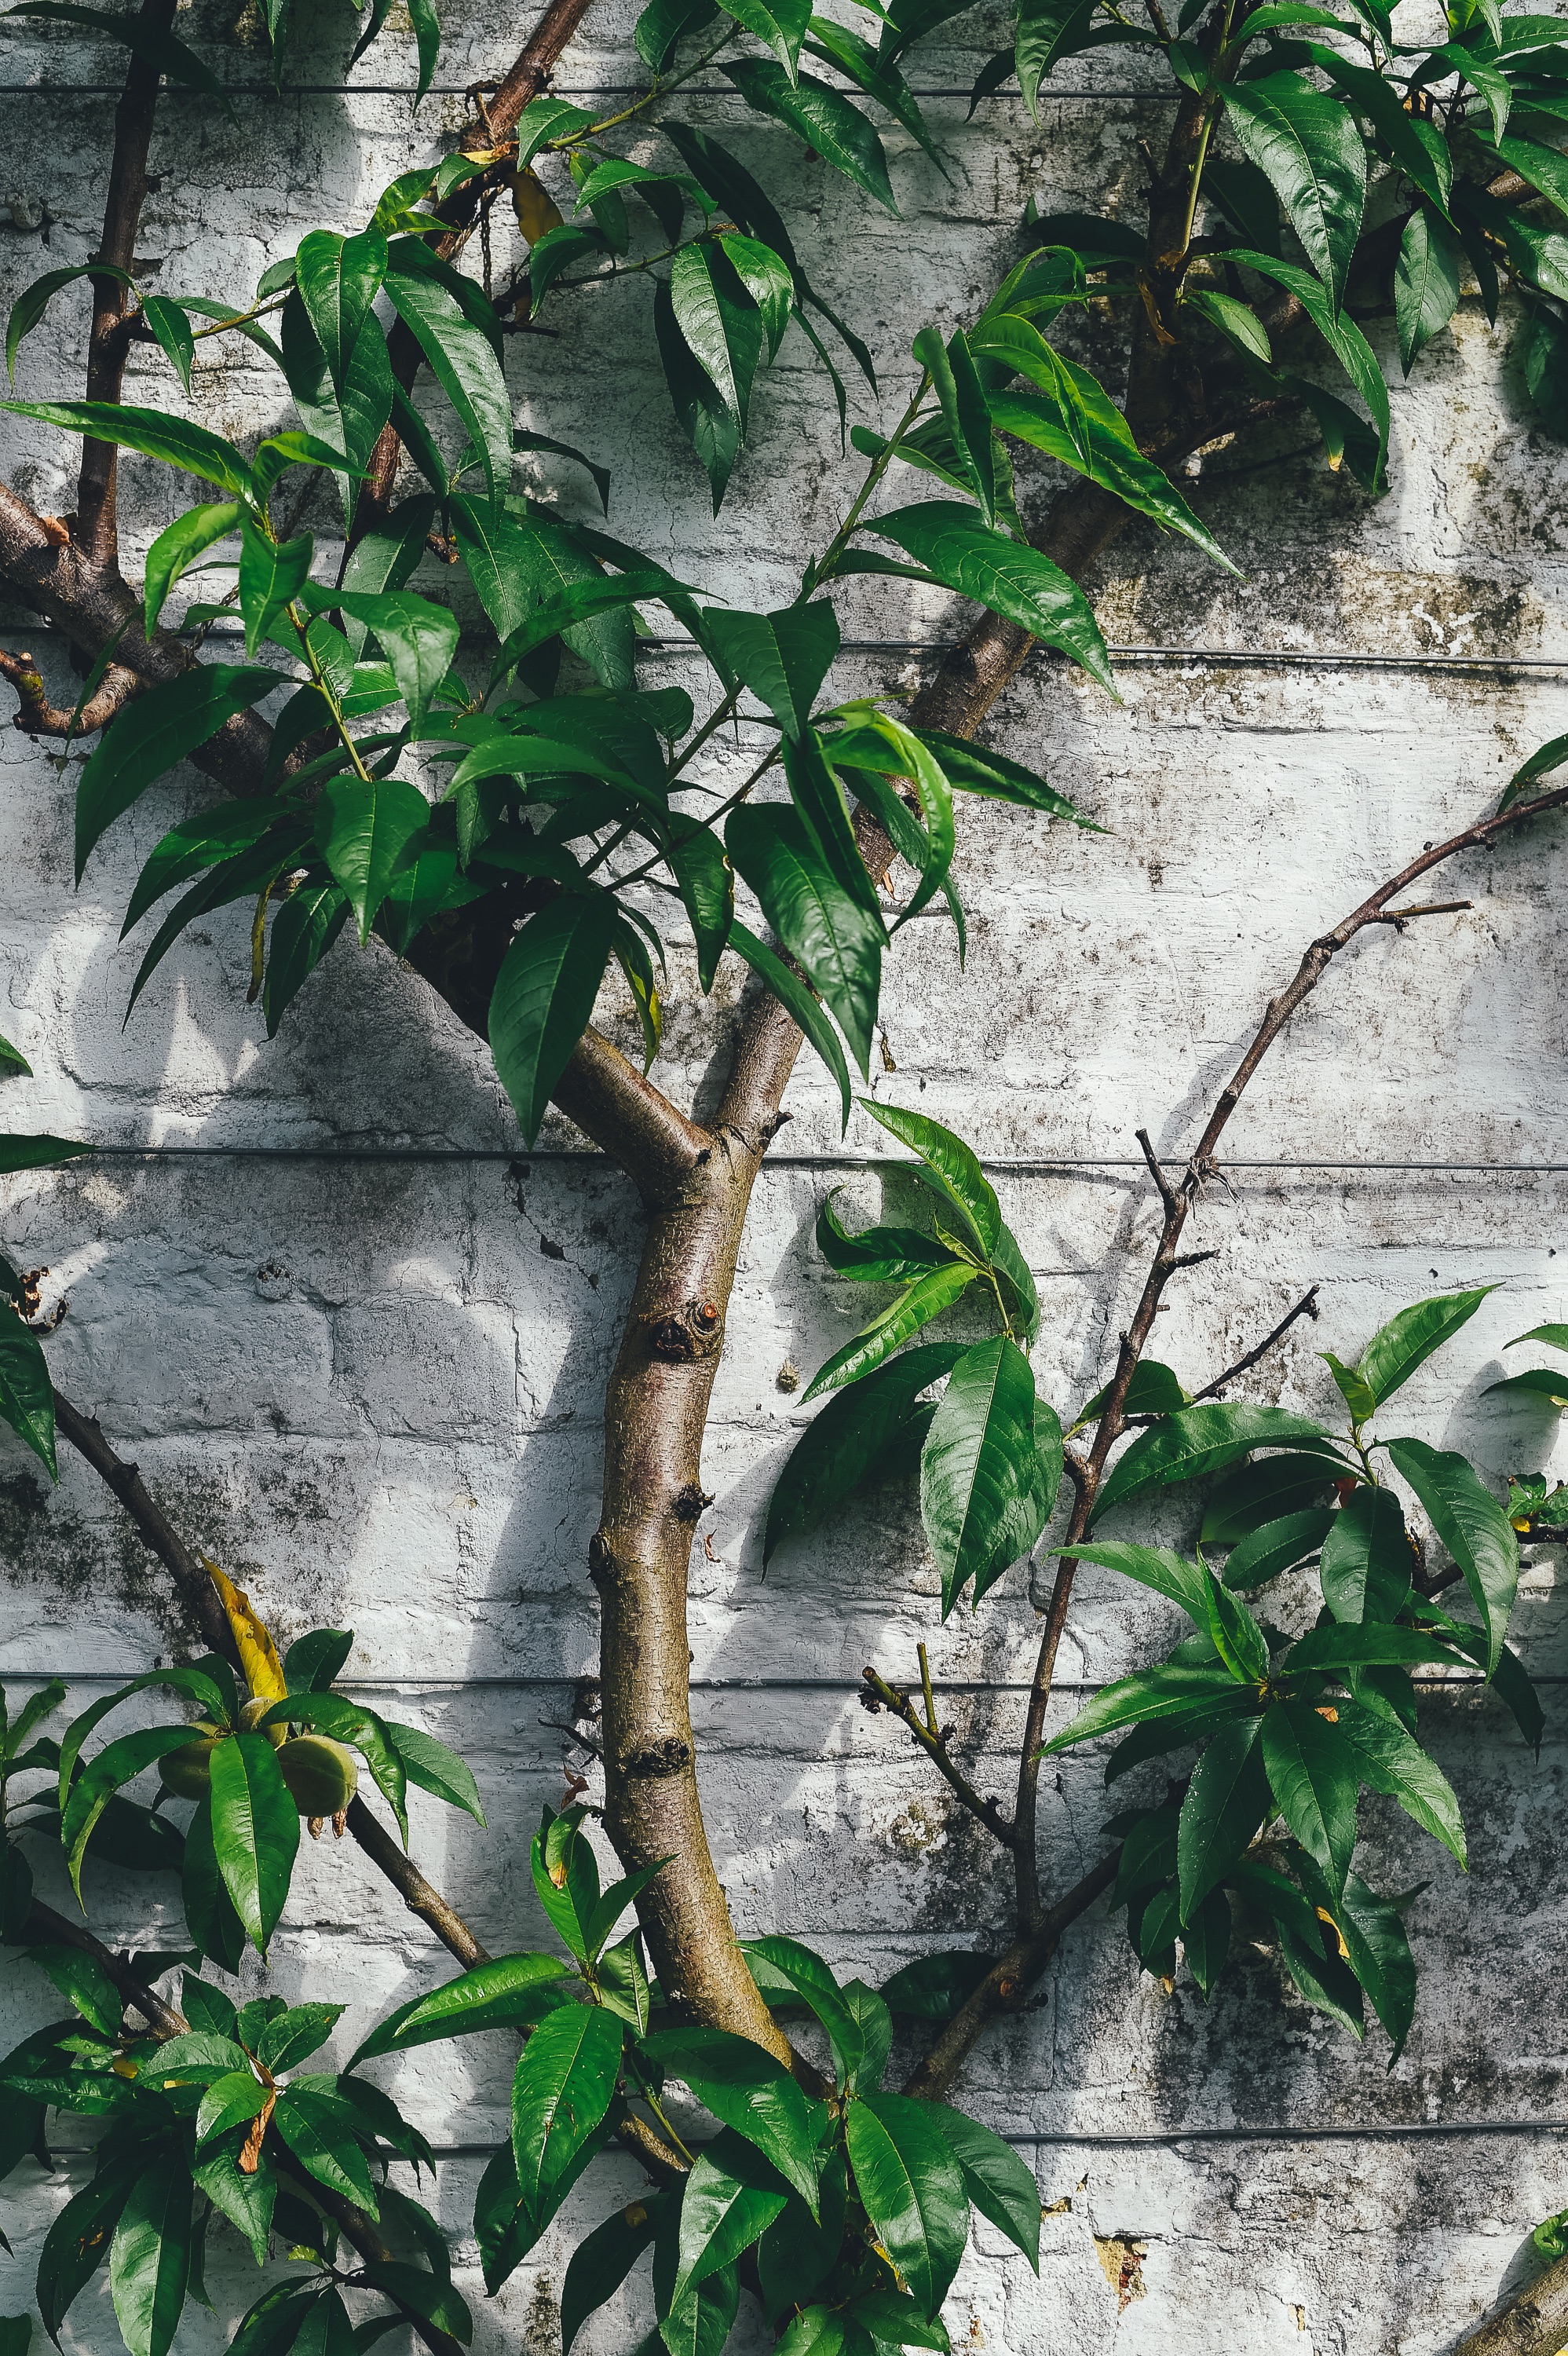
tree, forest, branch, plant, leaf, flower, wall, green, jungle, produce, ivy, botany, garden, flora, leafe, houseplant, shrub, rainforest, tropics, flowering plant, woody plant, land plant, arecales